Sexual conflict

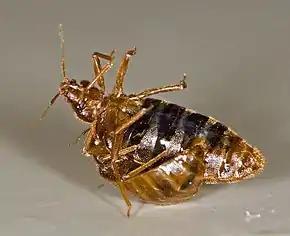
A male bed bug ("Cimex lectularius") traumatically inseminates a female bed bug (top). The female's ventral carapace is visibly cracked around the point of insemination.

Traumatic insemination describes the male's tactics of piercing a female and depositing sperm in order to ensure paternity success. Traumatic insemination in this sense incorporates species which display extra-genitalic traumatic insemination. Males have a needle-like intromittent organ. Examples include bed bugs, bat bugs and spiders.